Paolo Maldini

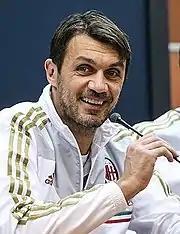
Maldini in 2013

In 1986, Maldini was called up by his father Cesare Maldini to the Italian under-21 national team, and made his debut for the team on 12 November of that year, in a 0–0 draw against Austria; he earned 12 caps and scored five goals in two years with the "azzurrini", with his first goal coming on 11 February 1987, in a 2–1 win against Portugal. Maldini was also member of the under-21 team that finished runners-up to Spain in the 1986 UEFA European Under-21 Championship. Two years later, he also featured for the under-21 team that was eliminated in the first round against eventual winners France in the 1988 UEFA European Under-21 Championship.